Thomas Frederick Crane

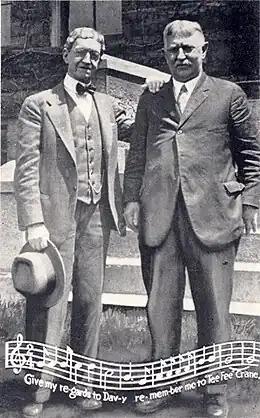
Crane (left) and David Hoy (right) were immortalized in Cornell lore in the song "Give My Regards to Davy"

Thomas Frederick Crane (July 12, 1844, in New York – December 10, 1927) was an American folklorist, academic and lawyer.